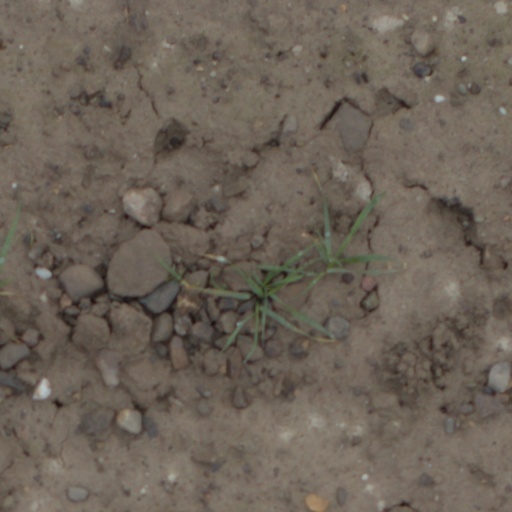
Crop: wheat